Riverside wren

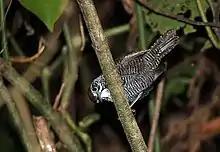
In Costa Rica

The riverside wren is long and weighs . The adults have a bright orange-brown crown; chestnut nape, back, and rump; and a blackish tail with buff-white bars. They have a black-over-white supercilium and the rest of the face is streaked and spotted black and white. From throat to vent their underparts are pale gray with narrow black bars; the gray becomes somewhat buffy to the rear. Juveniles are duller overall, have fine black scaling on the crown, and the underparts' black bars are not as crisp.